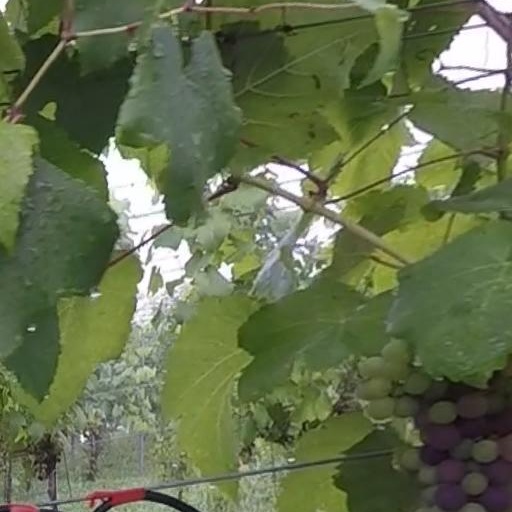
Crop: grape